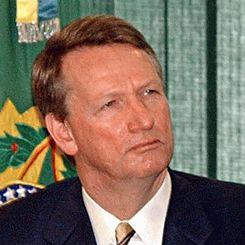
Age: 50